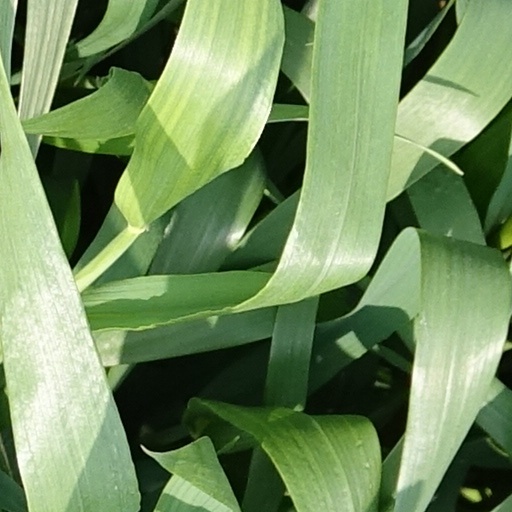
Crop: wheat